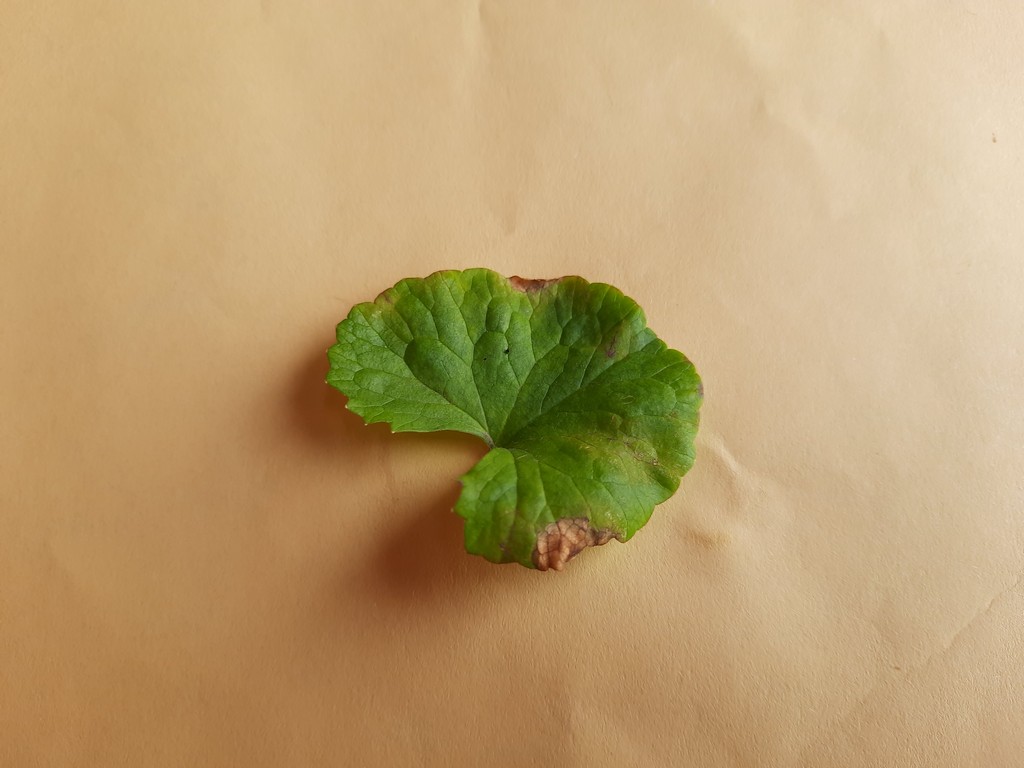
Label: Unhealthy